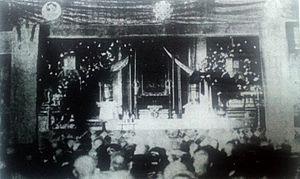
Le Nichiren Shōshū est une branche importante du bouddhisme, au Japon, issue de la tradition de Nichiren. Nichiren Shōshū signifie littéralement l'« école authentique de Nichiren ». Elle a été fondée par Nikkō Shōnin qu'elle considère — à la différence d'autres écoles — comme le successeur de Nichiren parmi ses principaux disciples. Ecole mineure pendant plusieurs siècles, elles prit de l'importance vers 1900, rompant définitivement ses liens avec l'école originelle Nichiren Shū.